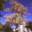
Label: maple_tree